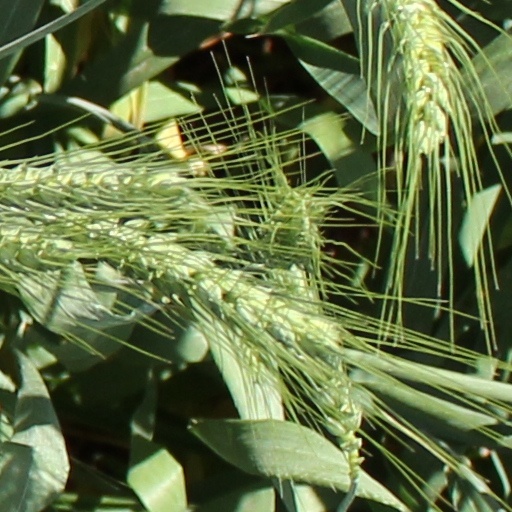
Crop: wheat